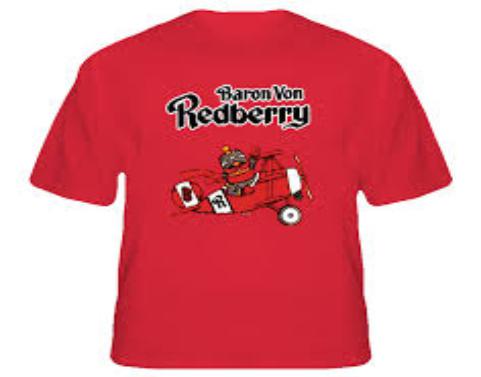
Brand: Baron von Redberry
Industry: Leisure